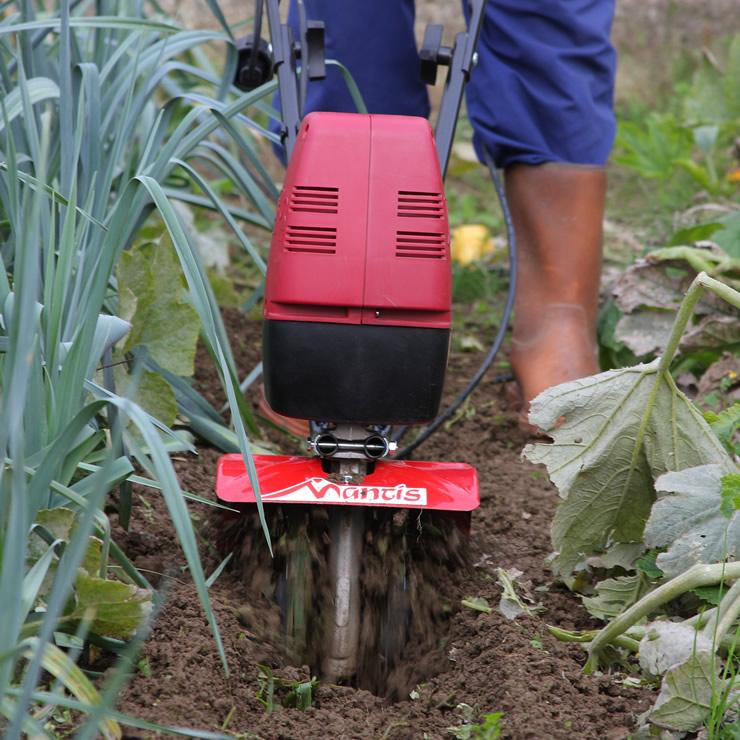
Mwanamume mkulima aliyevalia mavazi ya kazi, pamoja na viatu maalumu vinavyomkinga na madhara yanayotokana na wadudu walioko kwenye ardhi, wakati akiiendesha mashine maalumu kwa ajili ya kuchimba mashimo.